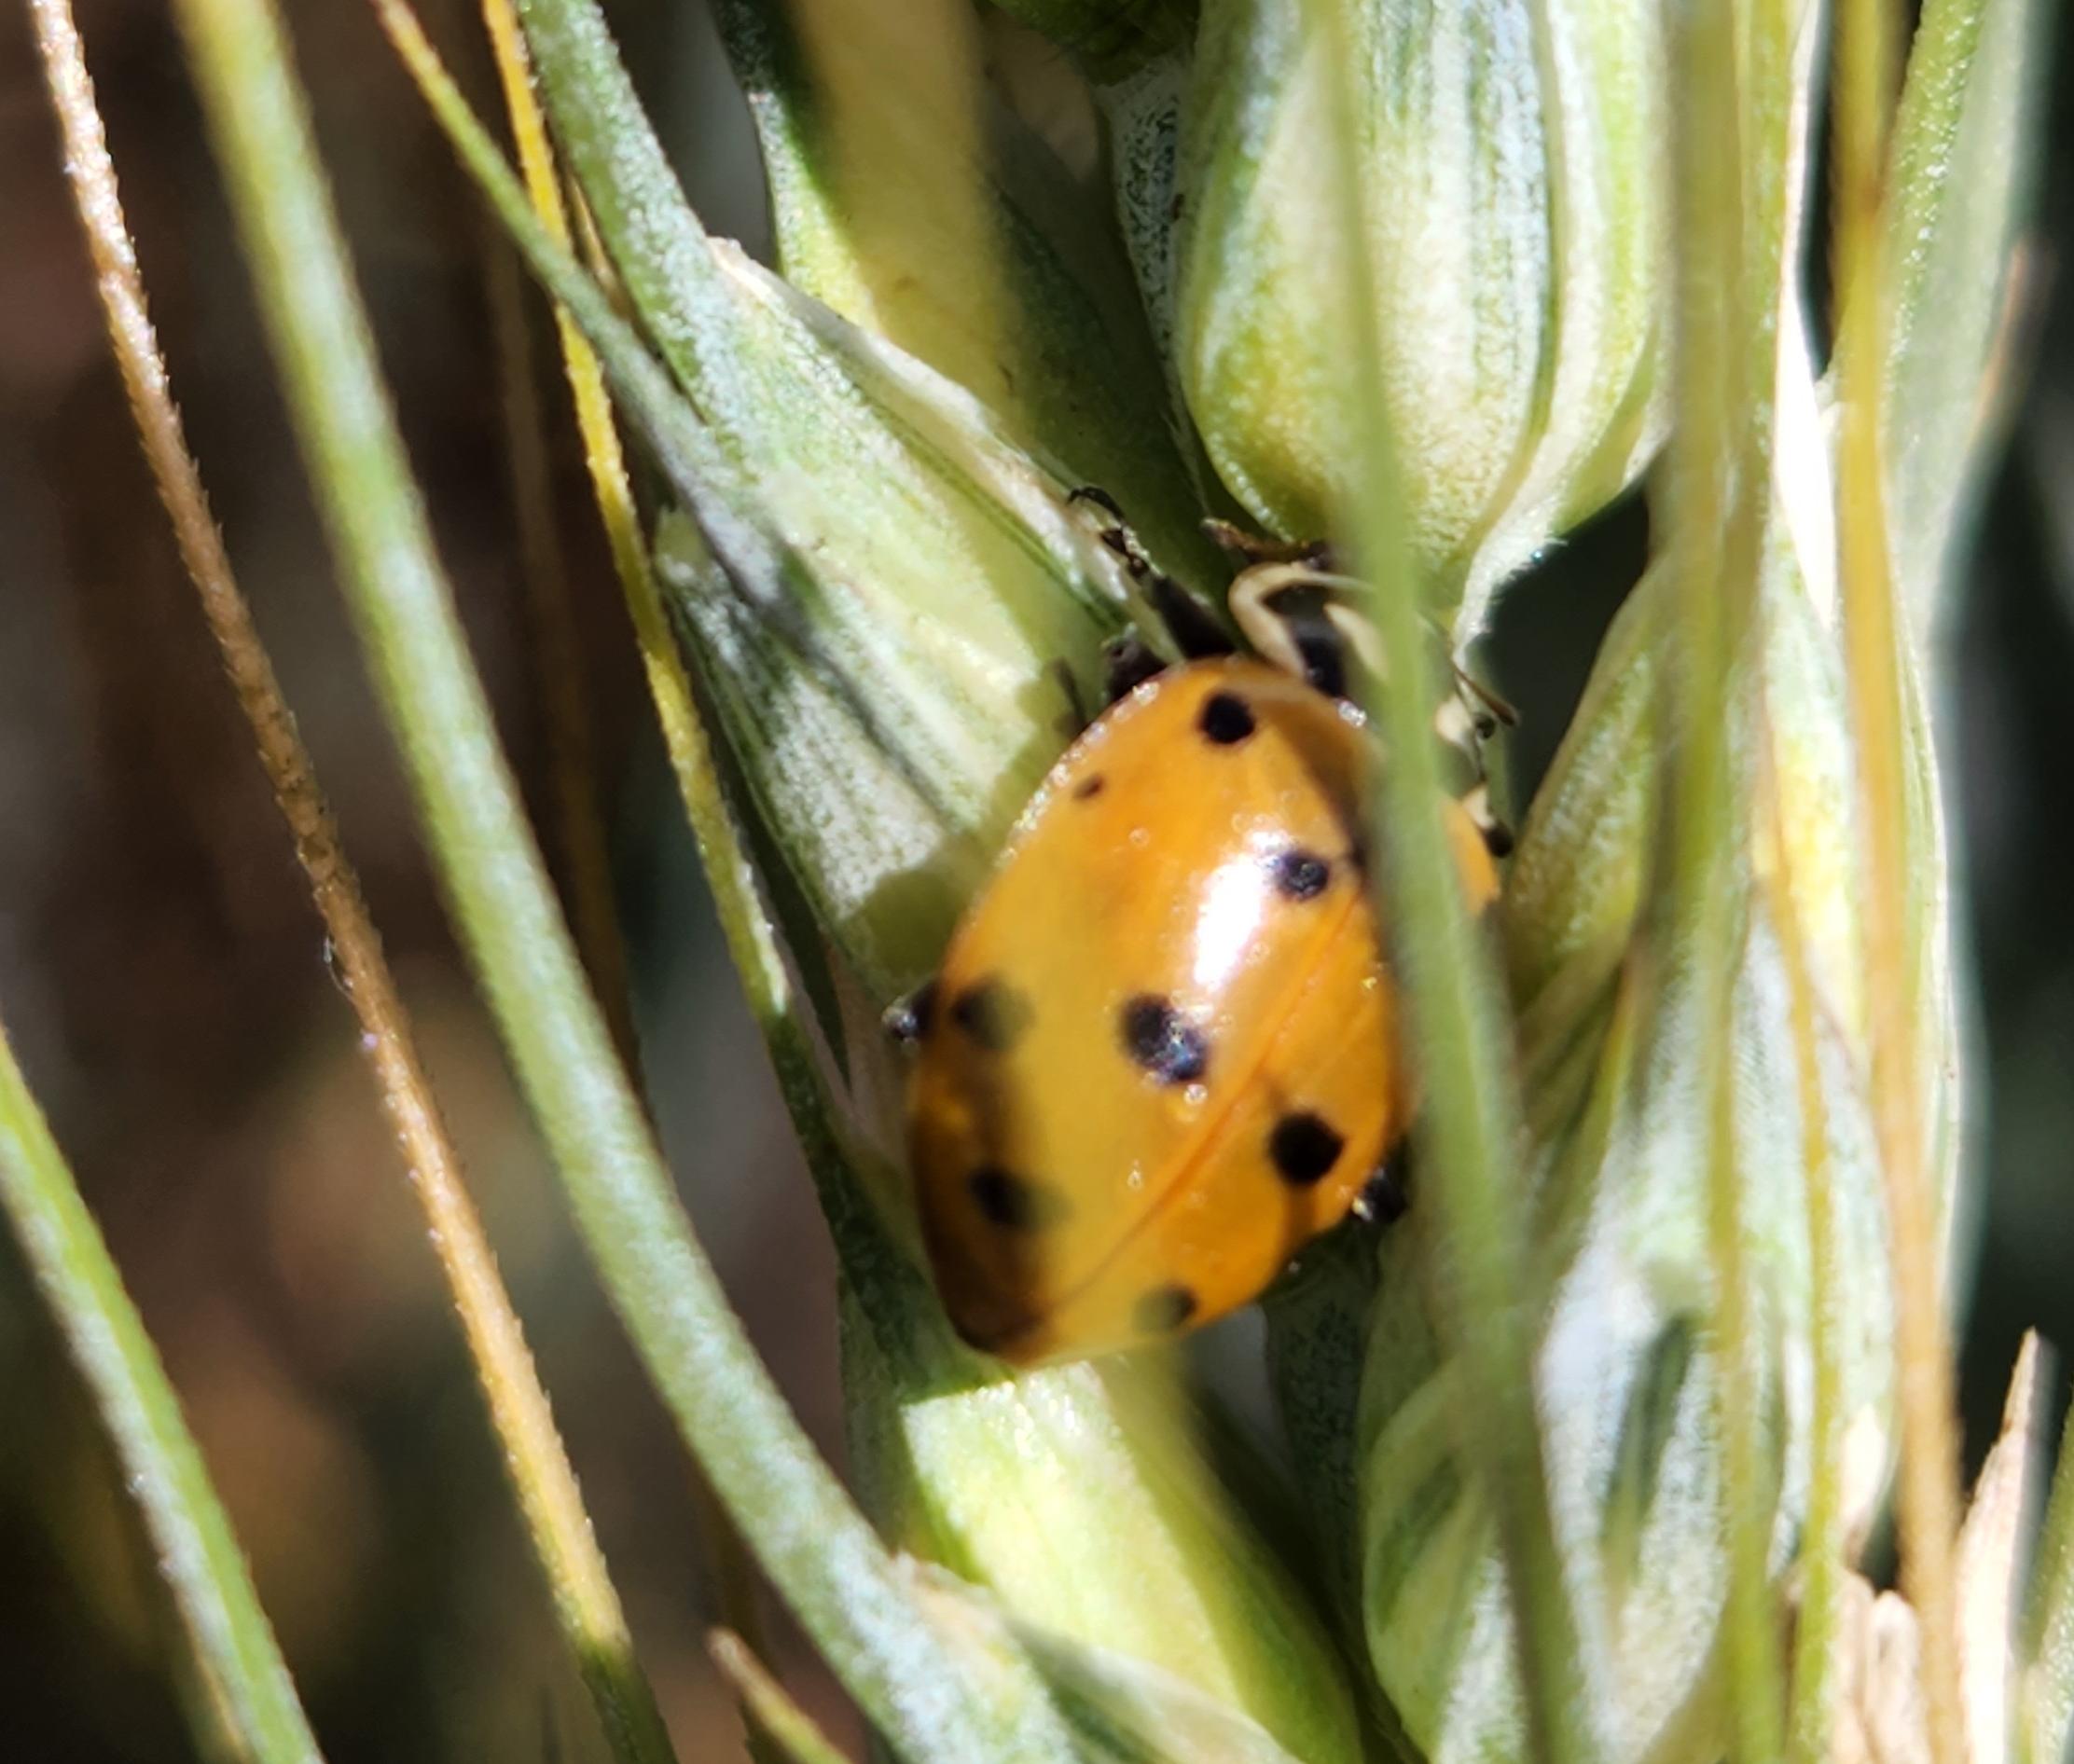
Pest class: predators